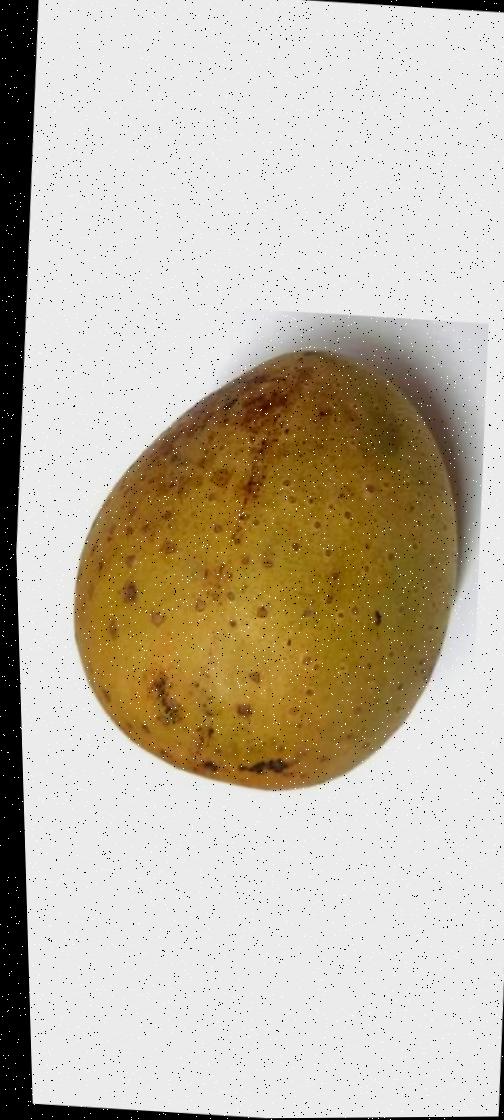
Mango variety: Gourmoti